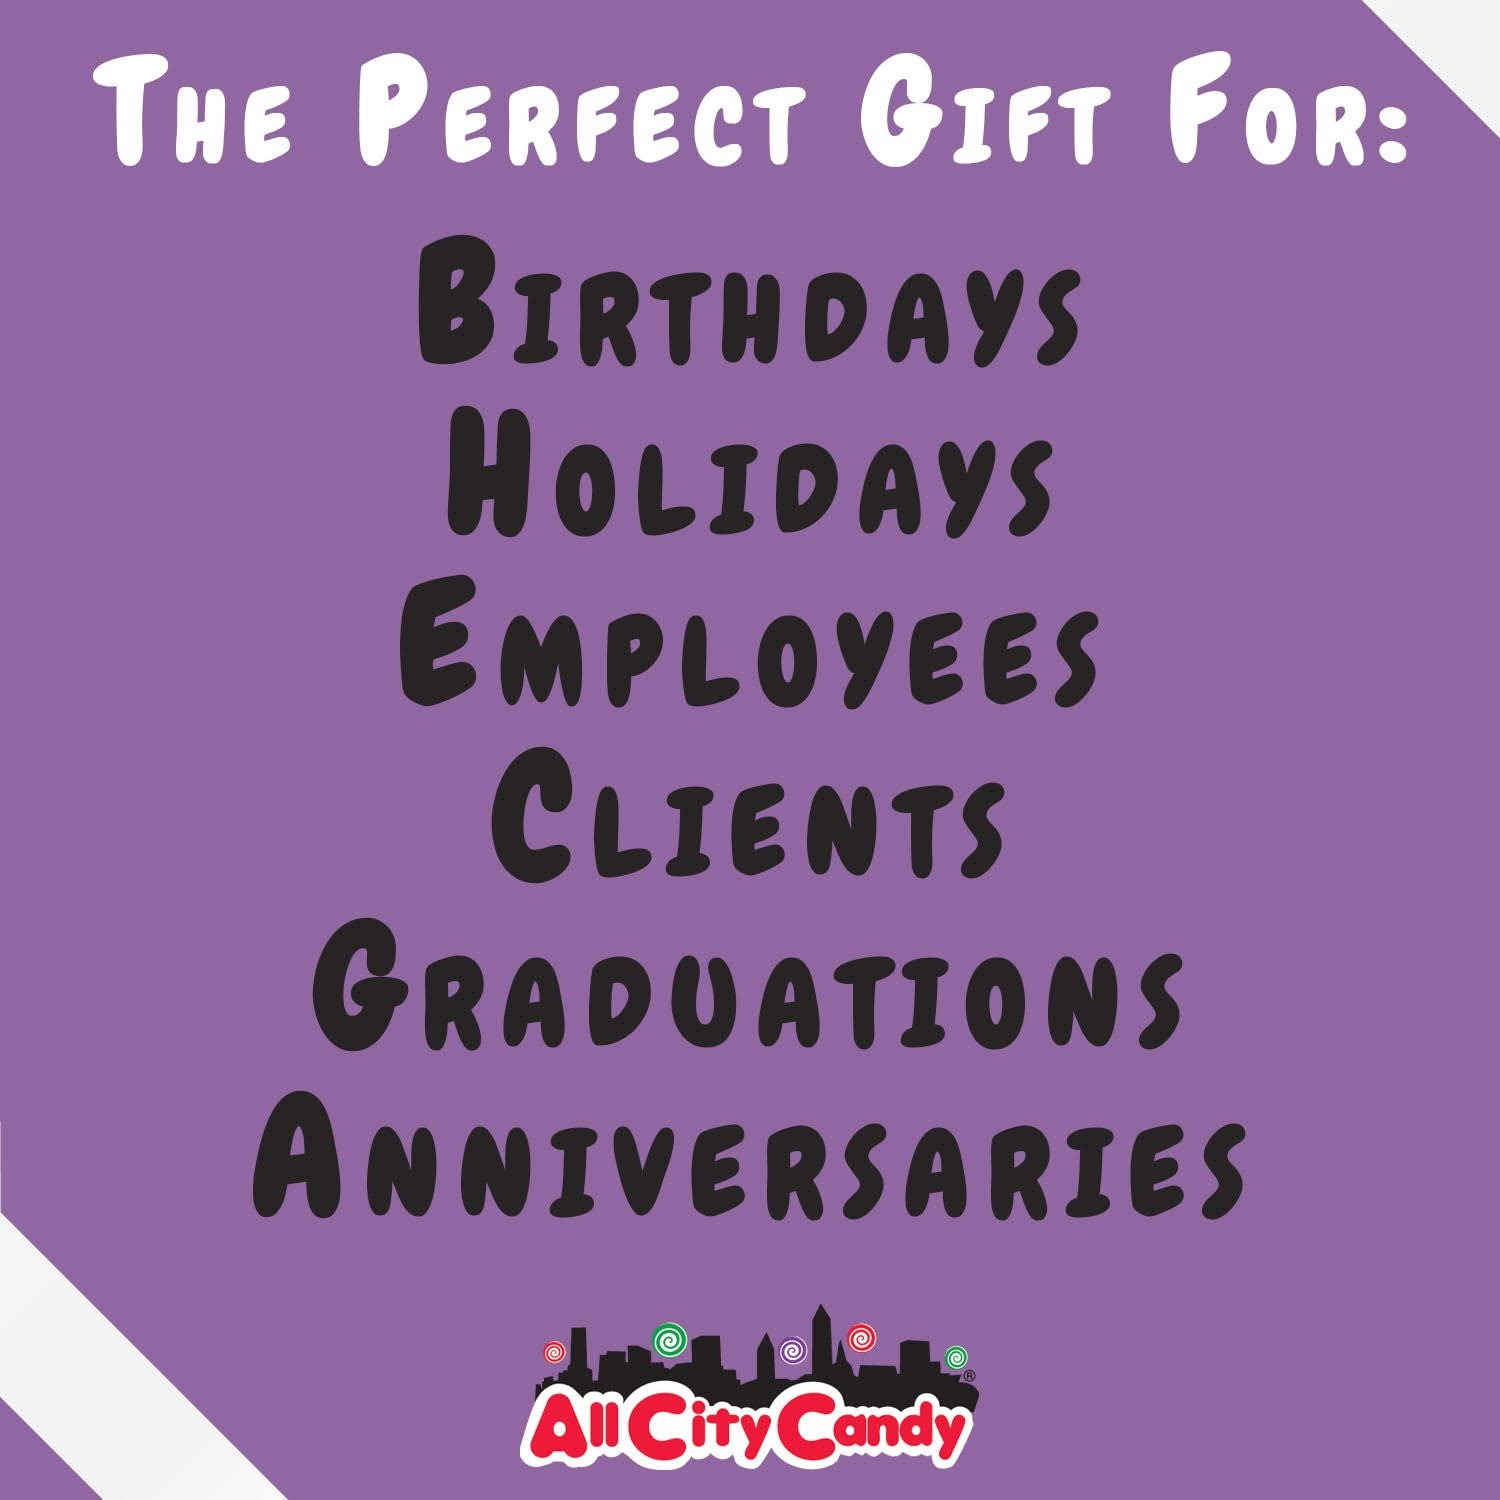
Item Name: All City Candy's Cravings Collection Gourmet Hand Dipped Chocolate Covered Pretzels and Cookies Basket
Bullet Point 1: All City Candy's Cravings Collection Gourmet Chocolate Covered Pretzels and Cookies Basket contains a hand-dipped variety of 21 delicious chocolate-covered pretzels, 21 yummy chocolate-covered Oreo cookies, and one pound of irresistible pretzel bark
Bullet Point 2: Each All City Candy Cravings Collection Gourmet Chocolate gift set is packaged with care in a shallow, rectangular, natural wicker basket for a perfect presentation every time.
Bullet Point 3: All City Candy Gourmet Gift Baskets and Boxes make an excellent gift for birthdays, Christmas, Valentine's Day, Sweetest Day, Easter, Mother's Day, Father's Day, anniversaries, thank you gifts , and much more.
Bullet Point 4: During the warmer months of the year, All City Candy will provide free cold packs for those orders sent via expedited service to ensure the best possible protection from the heat.
Bullet Point 5: Please note, All City Candy will do our best to match the product pictured, however there may be slight variations in decoration or flavors.
Bullet Point 6: Free Ice Pack included for locations with high tempatures
Value: 1.0
Unit: Count

Price: 111.5